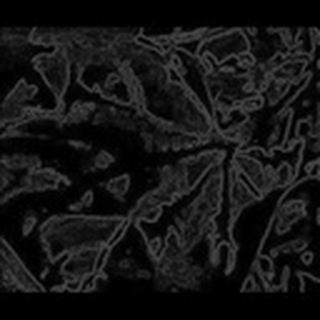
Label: cotton_bacterial_blight